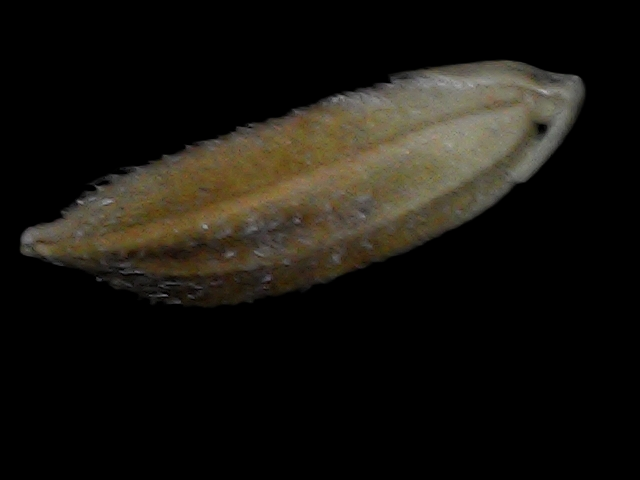
Rice variety: Bd56